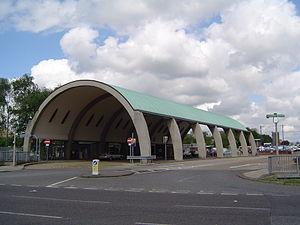
Newbury Park est une station du métro de Londres.